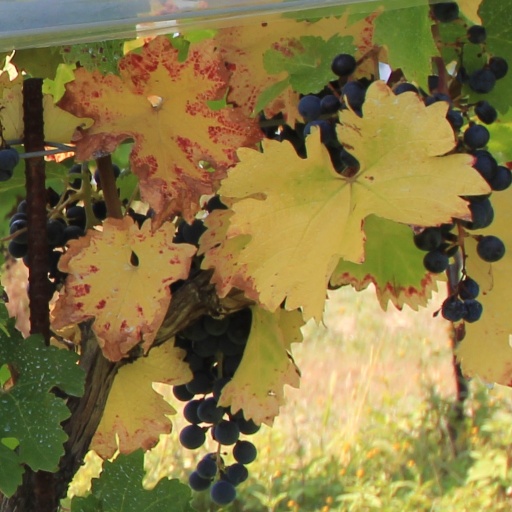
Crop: grape